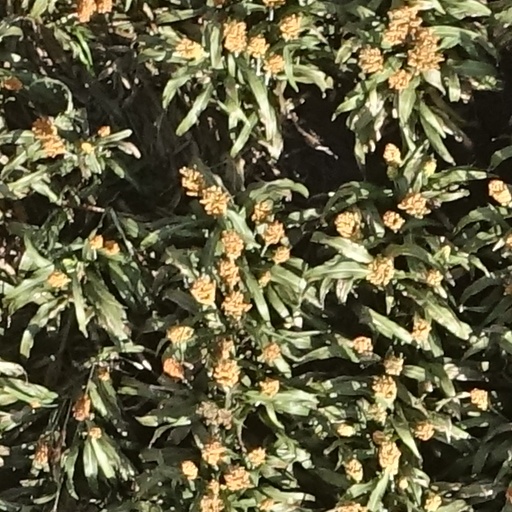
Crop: sorghum